Emma Smith (artist)

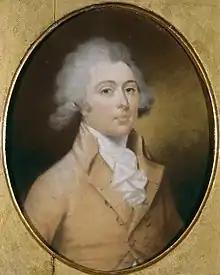
William John Chute by Smith

Smith was born in London, the daughter of John Raphael Smith and his common-law wife, Emma Johnston. She produced pastels and miniature paintings and worked in oils and watercolor, and was active in many genres including portraiture and mythological, religious, and theatrical scenes. One of her portraits was of the politician William John Chute in a pink coat.